Carignan

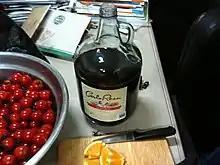
For many years Carignan was the third most widely planted grape in California where it was a major component in the production of many varieties of jug wines.

In 2012, more than 97% of Italy's of Carignan plantings were in Sardinia with a few scattered plantings throughout Lazio, particularly the Cerveteri DOC, where it is often used in rosé winemaking. The Carignano del Sulcis "Denominazione di origine controllata" (DOC) features a Carignan-based "rosso" from the Sardinian islands of Sant'Antioco and San Pietro. Here the grape is known as Bovale Grande and is also featured in the DOC wines of Campidano di Terralba and Mandrolisai.